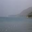
Label: sea